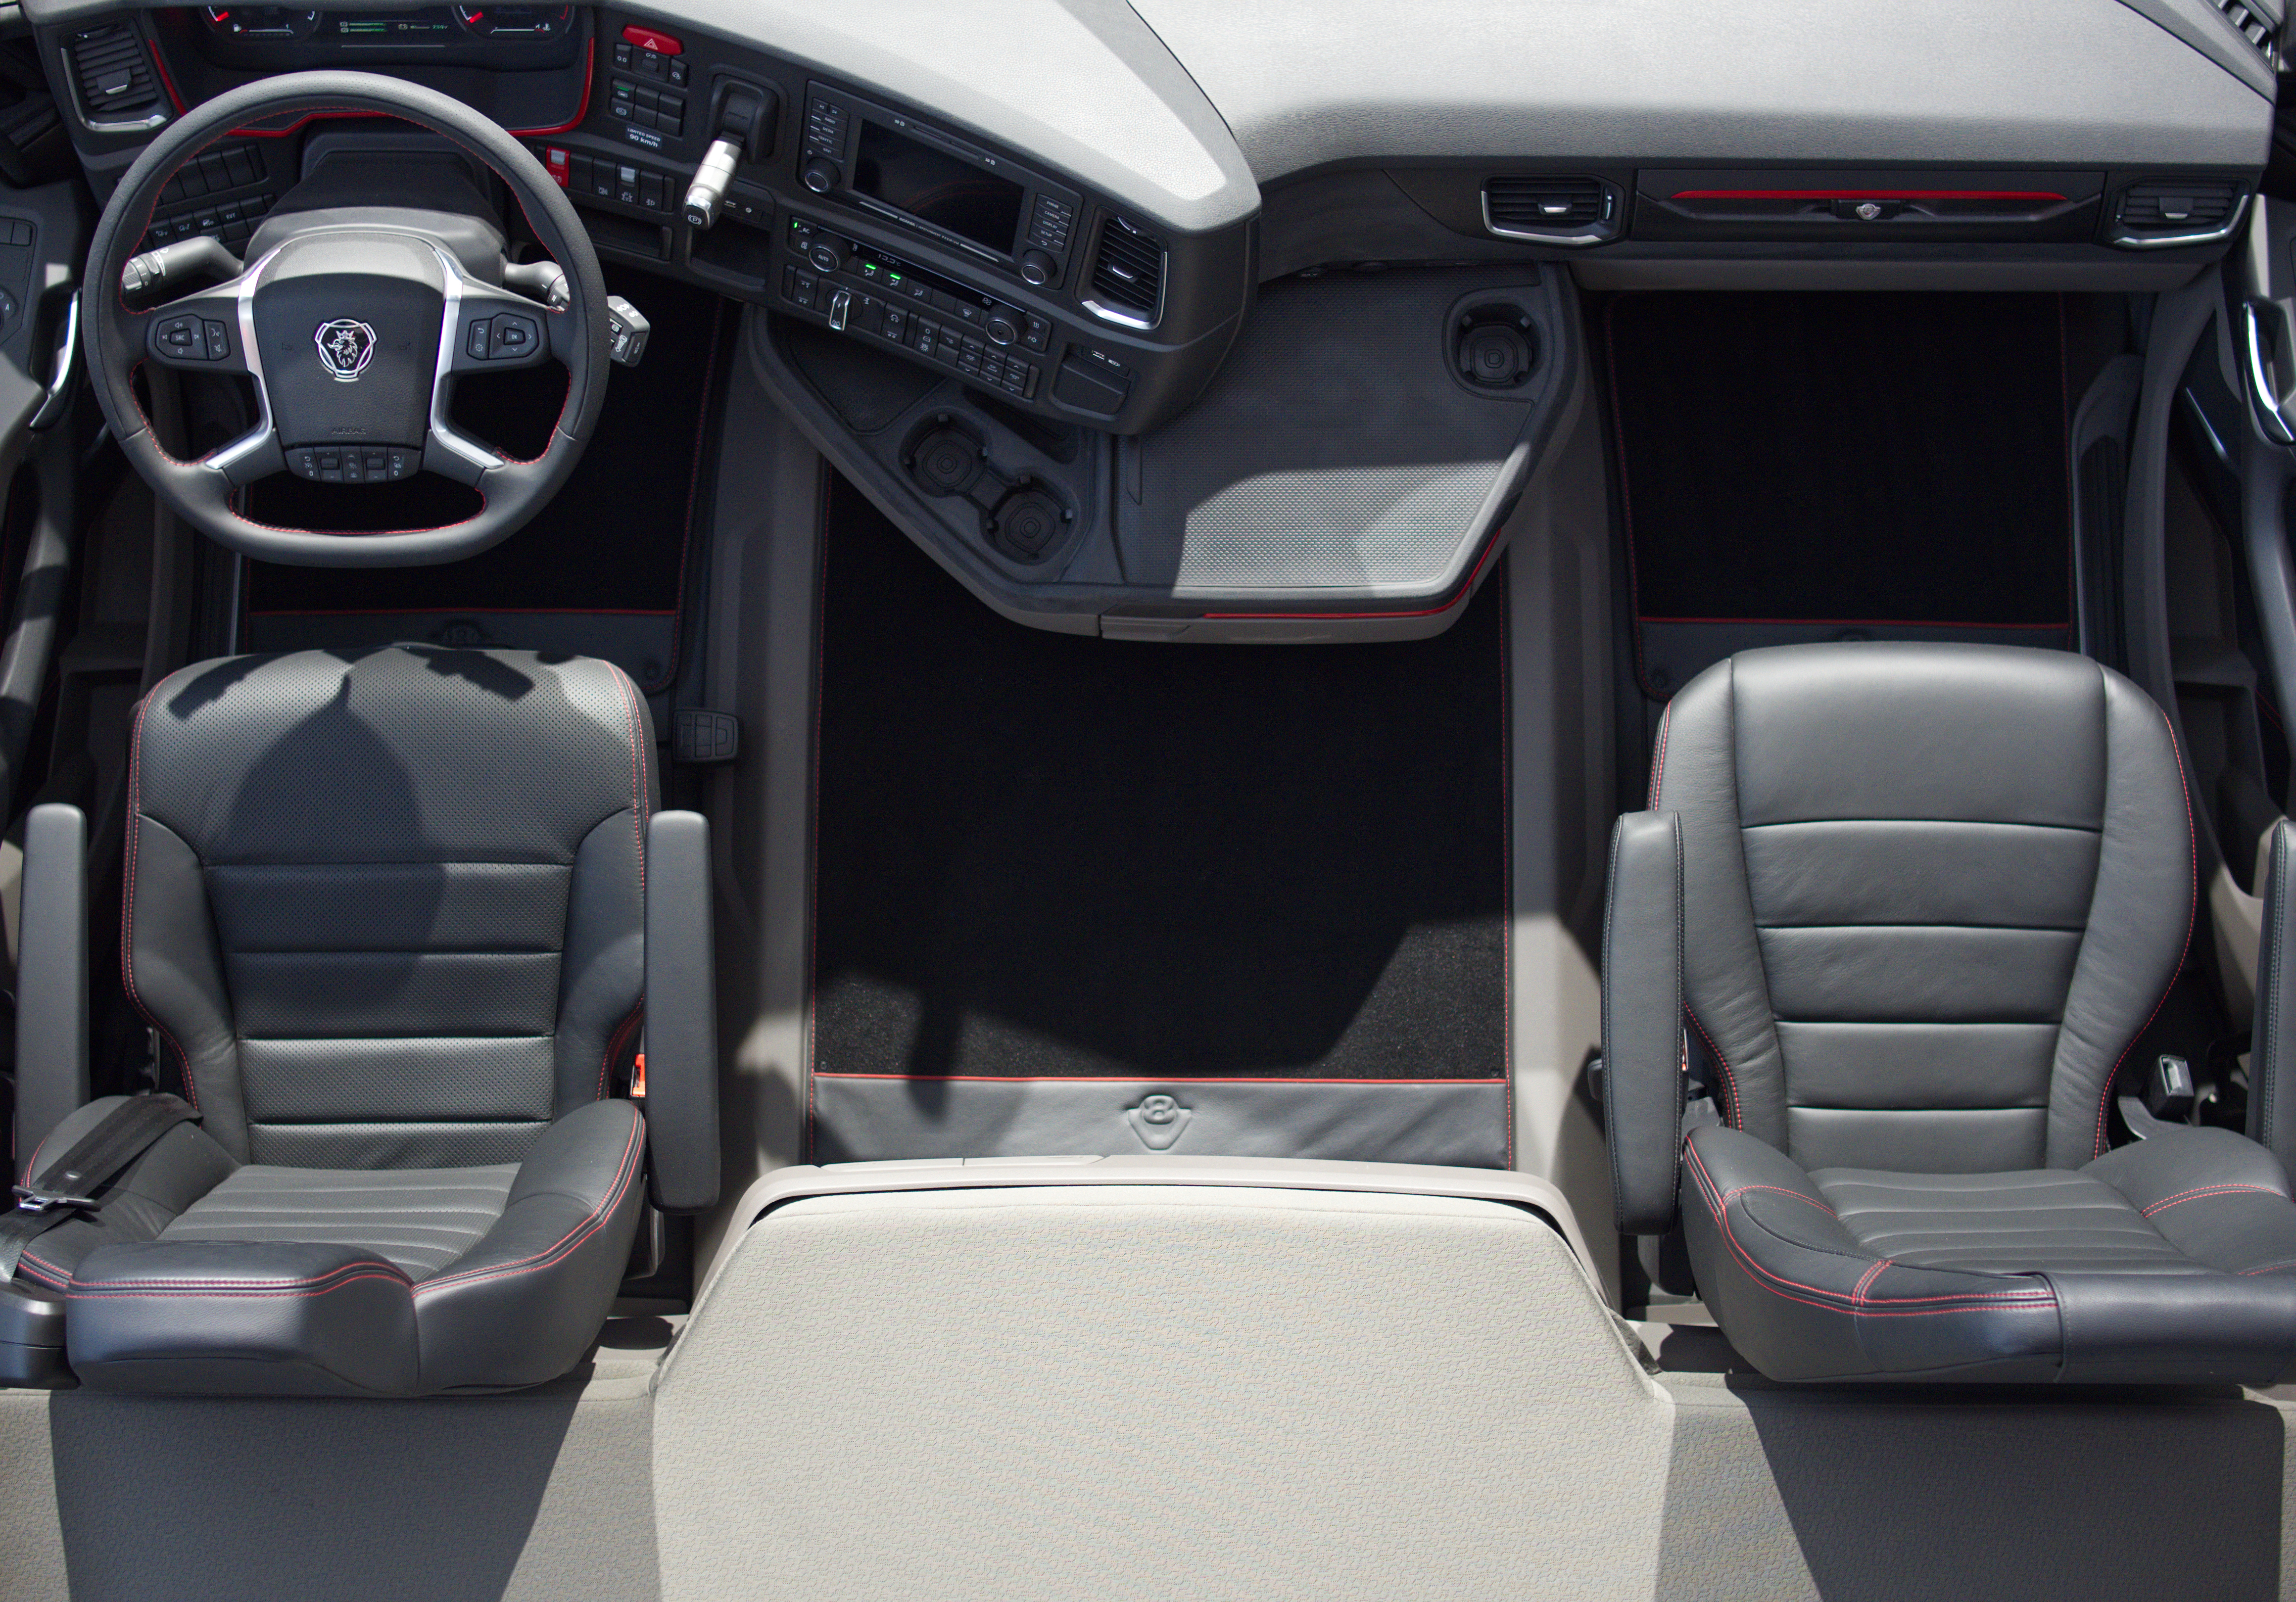
land vehicle, vehicle, car, luxury vehicle, automotive design, center console, mid size car, car seat, family car